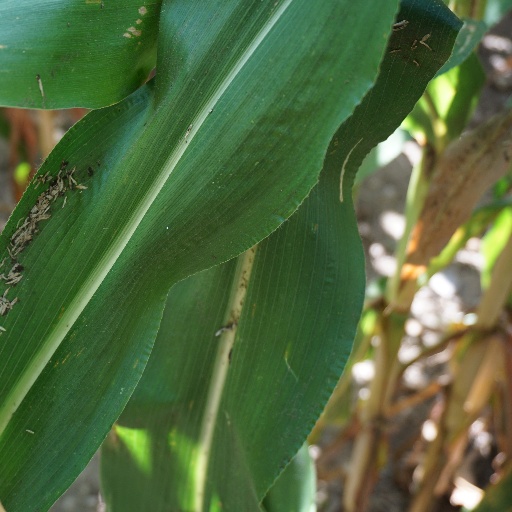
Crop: maize; corn